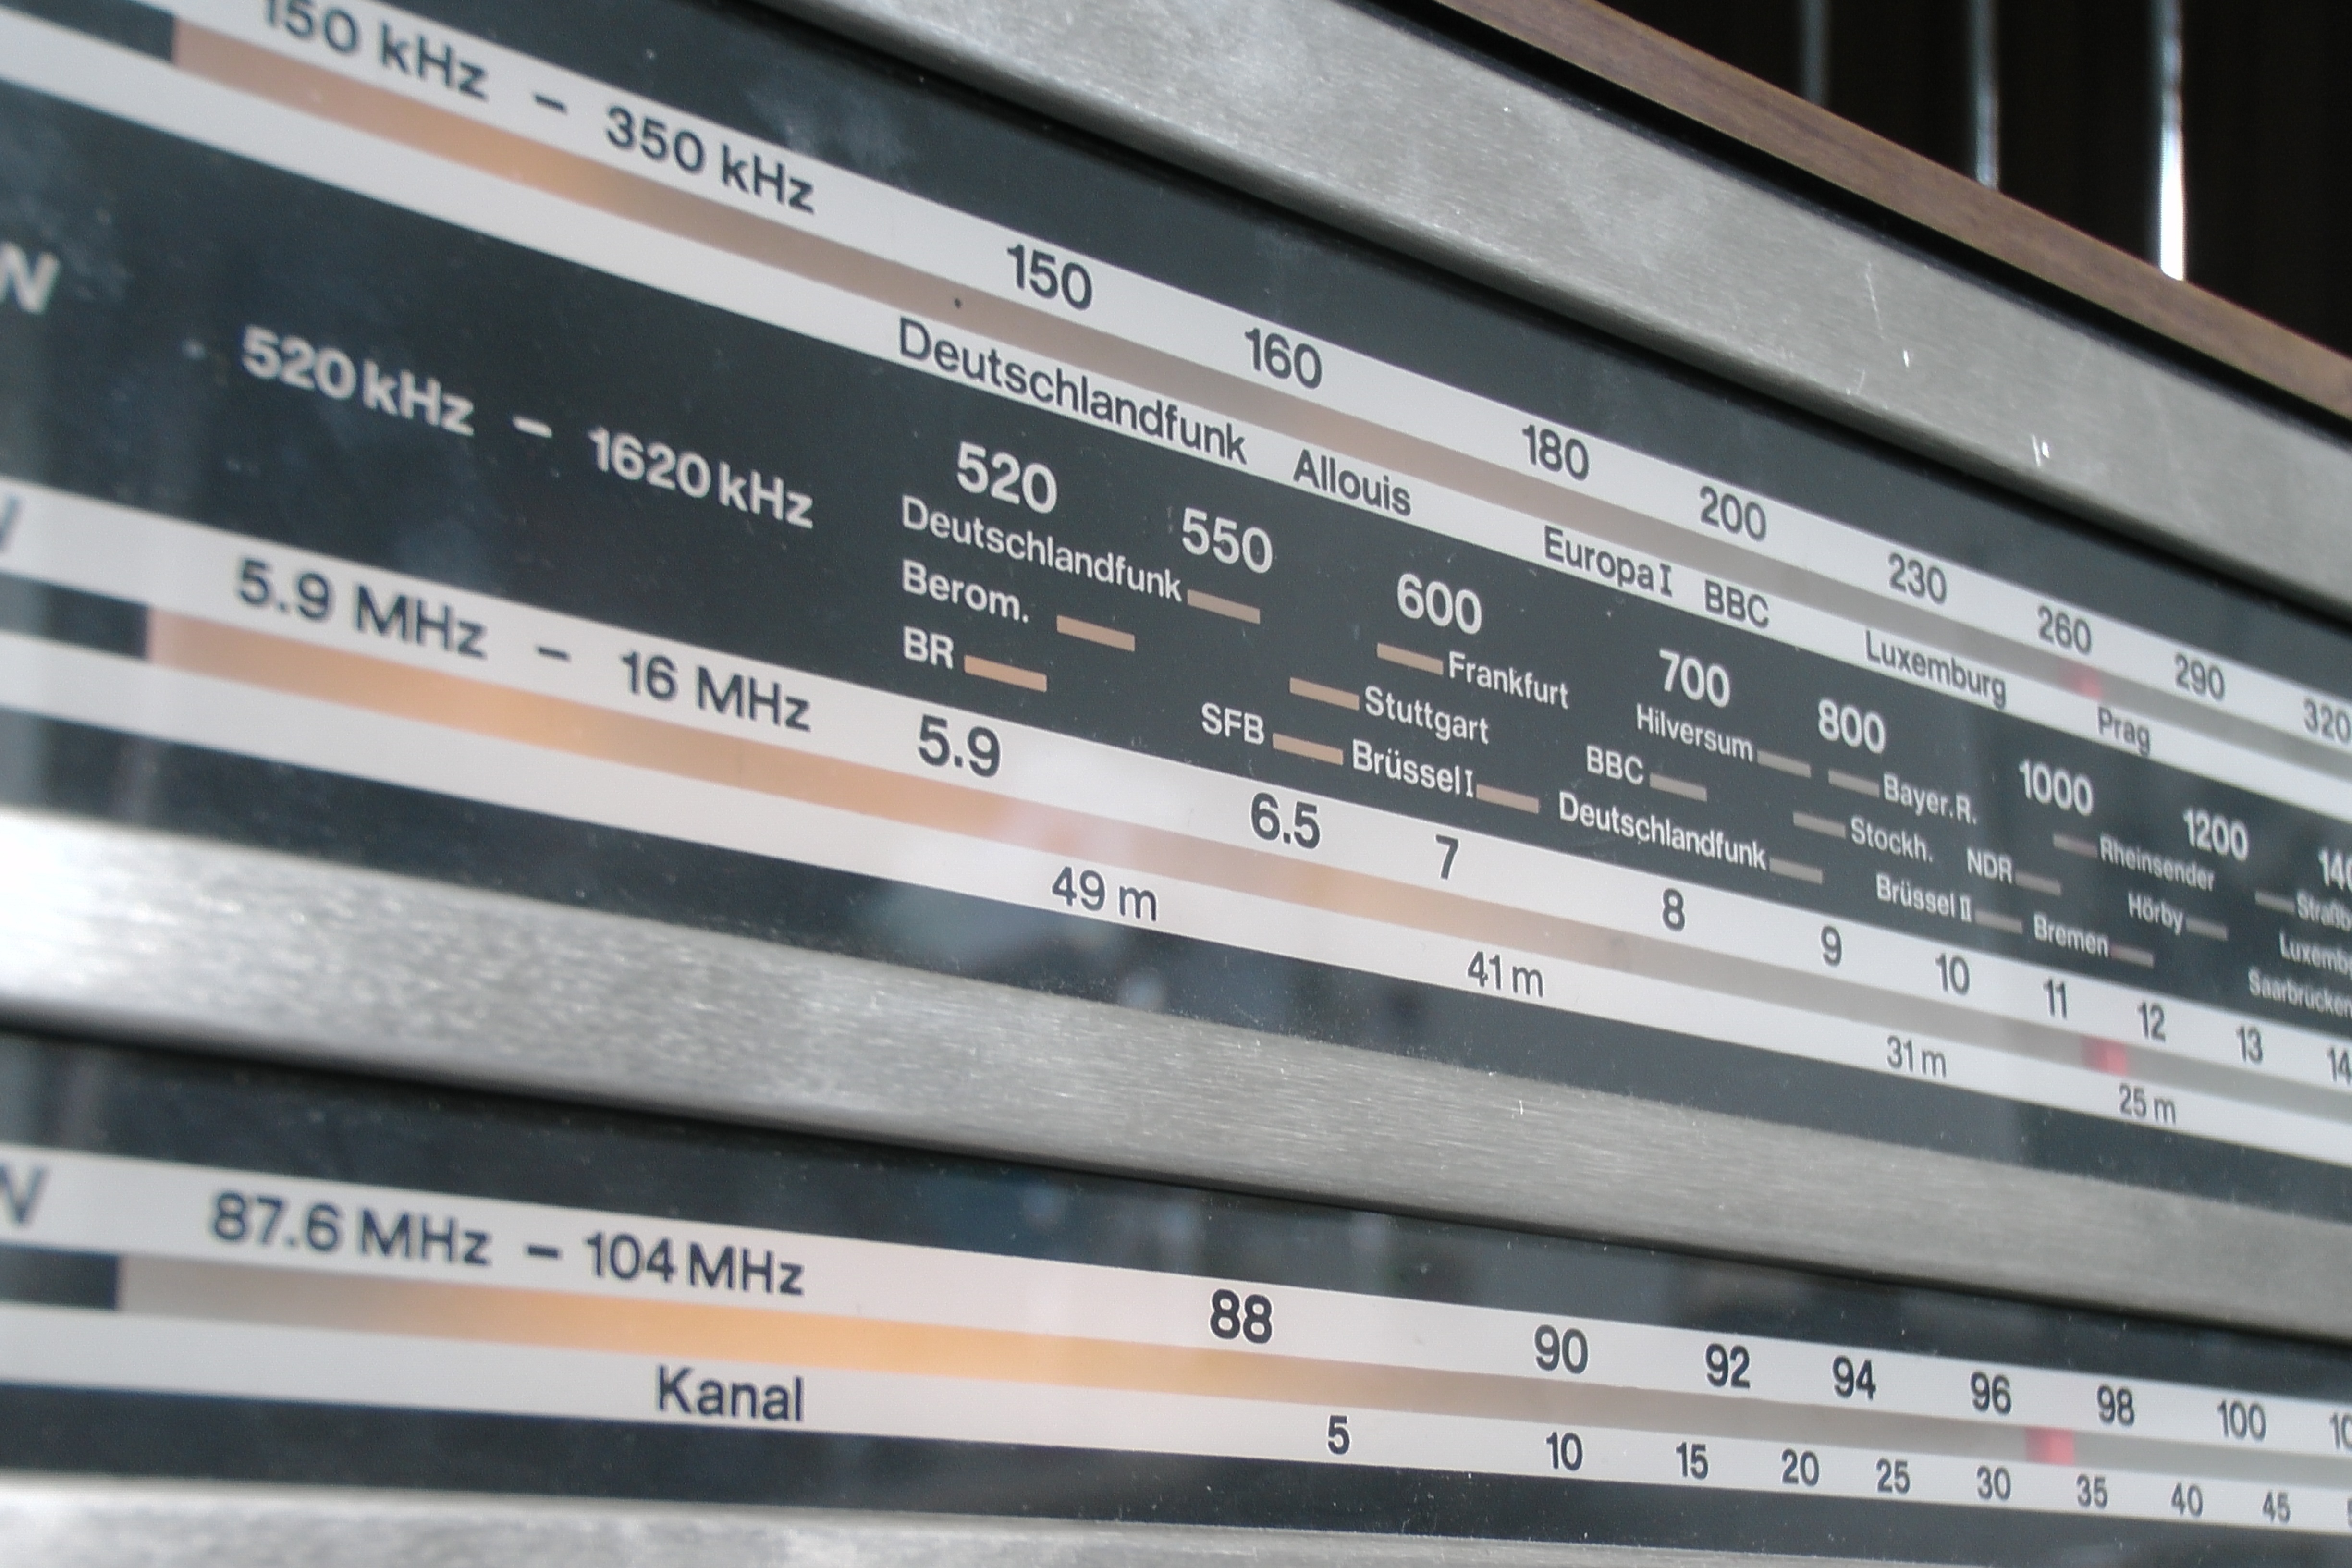
retro, line, vehicle, nostalgia, scale, radio, fm, transmitter, world receiver, medium wave, shortwave, transistor radio, personal computer hardware